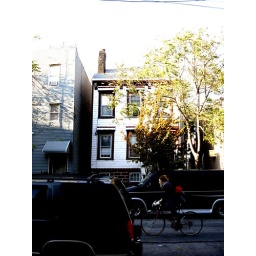
house on freeman street in greenpoint, brooklyn